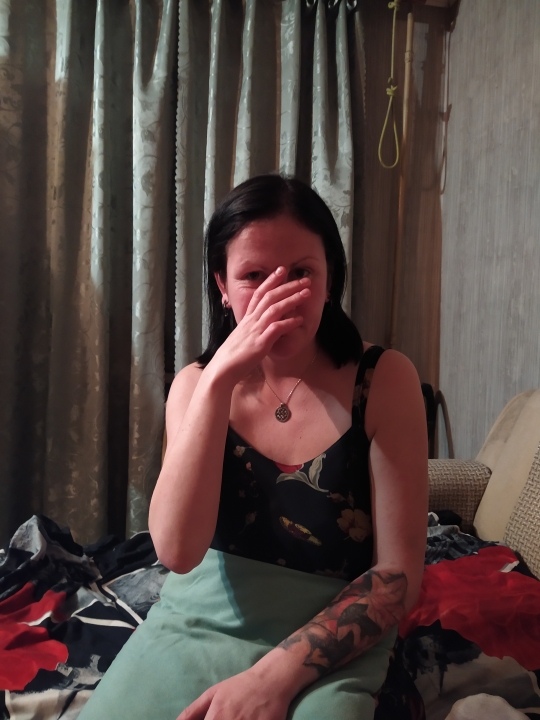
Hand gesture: no_gesture